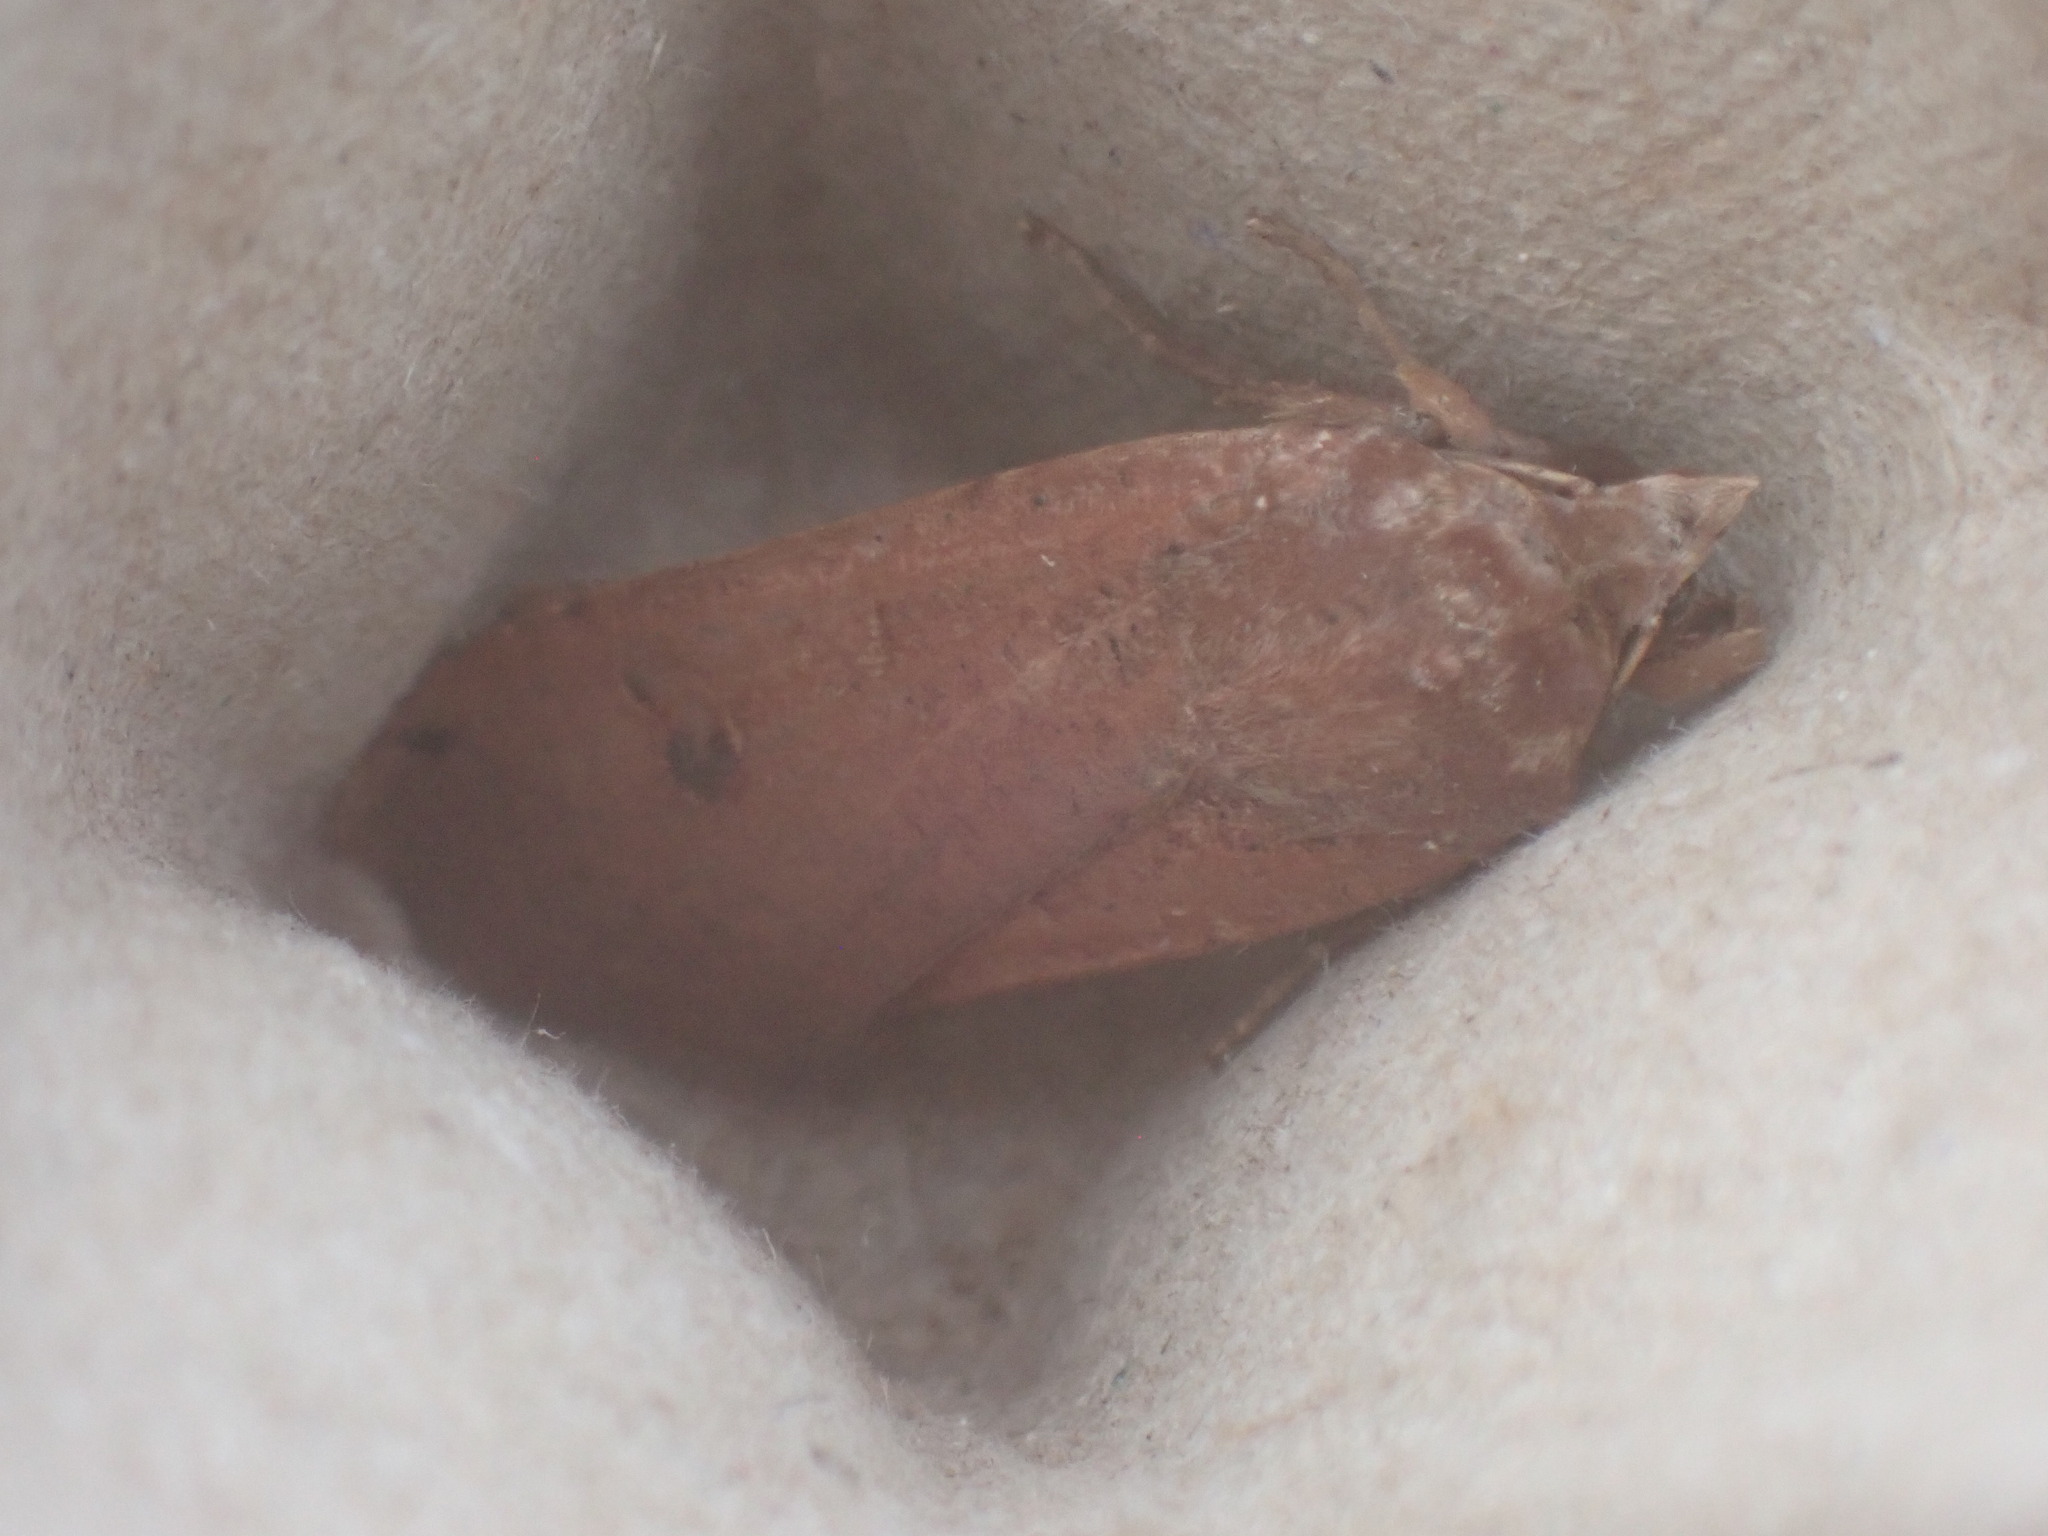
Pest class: cutworms